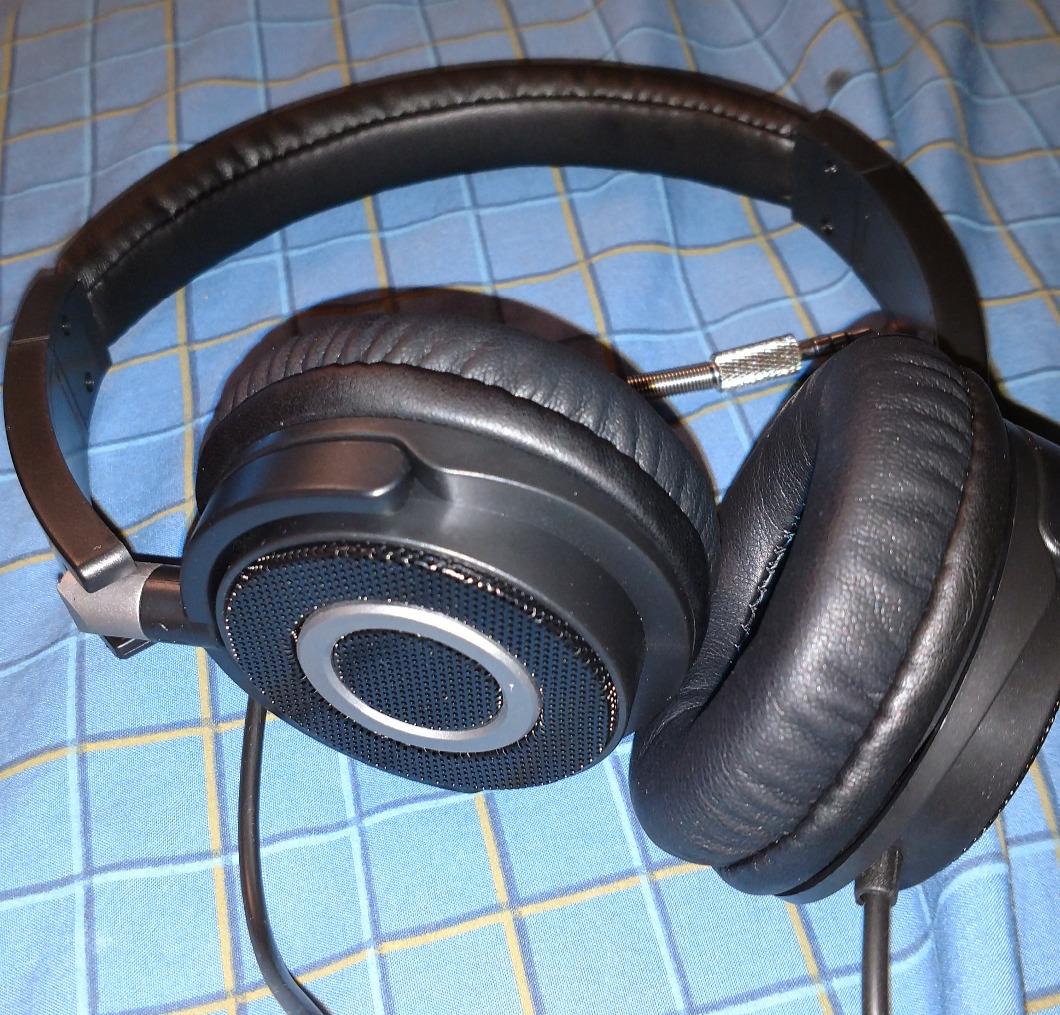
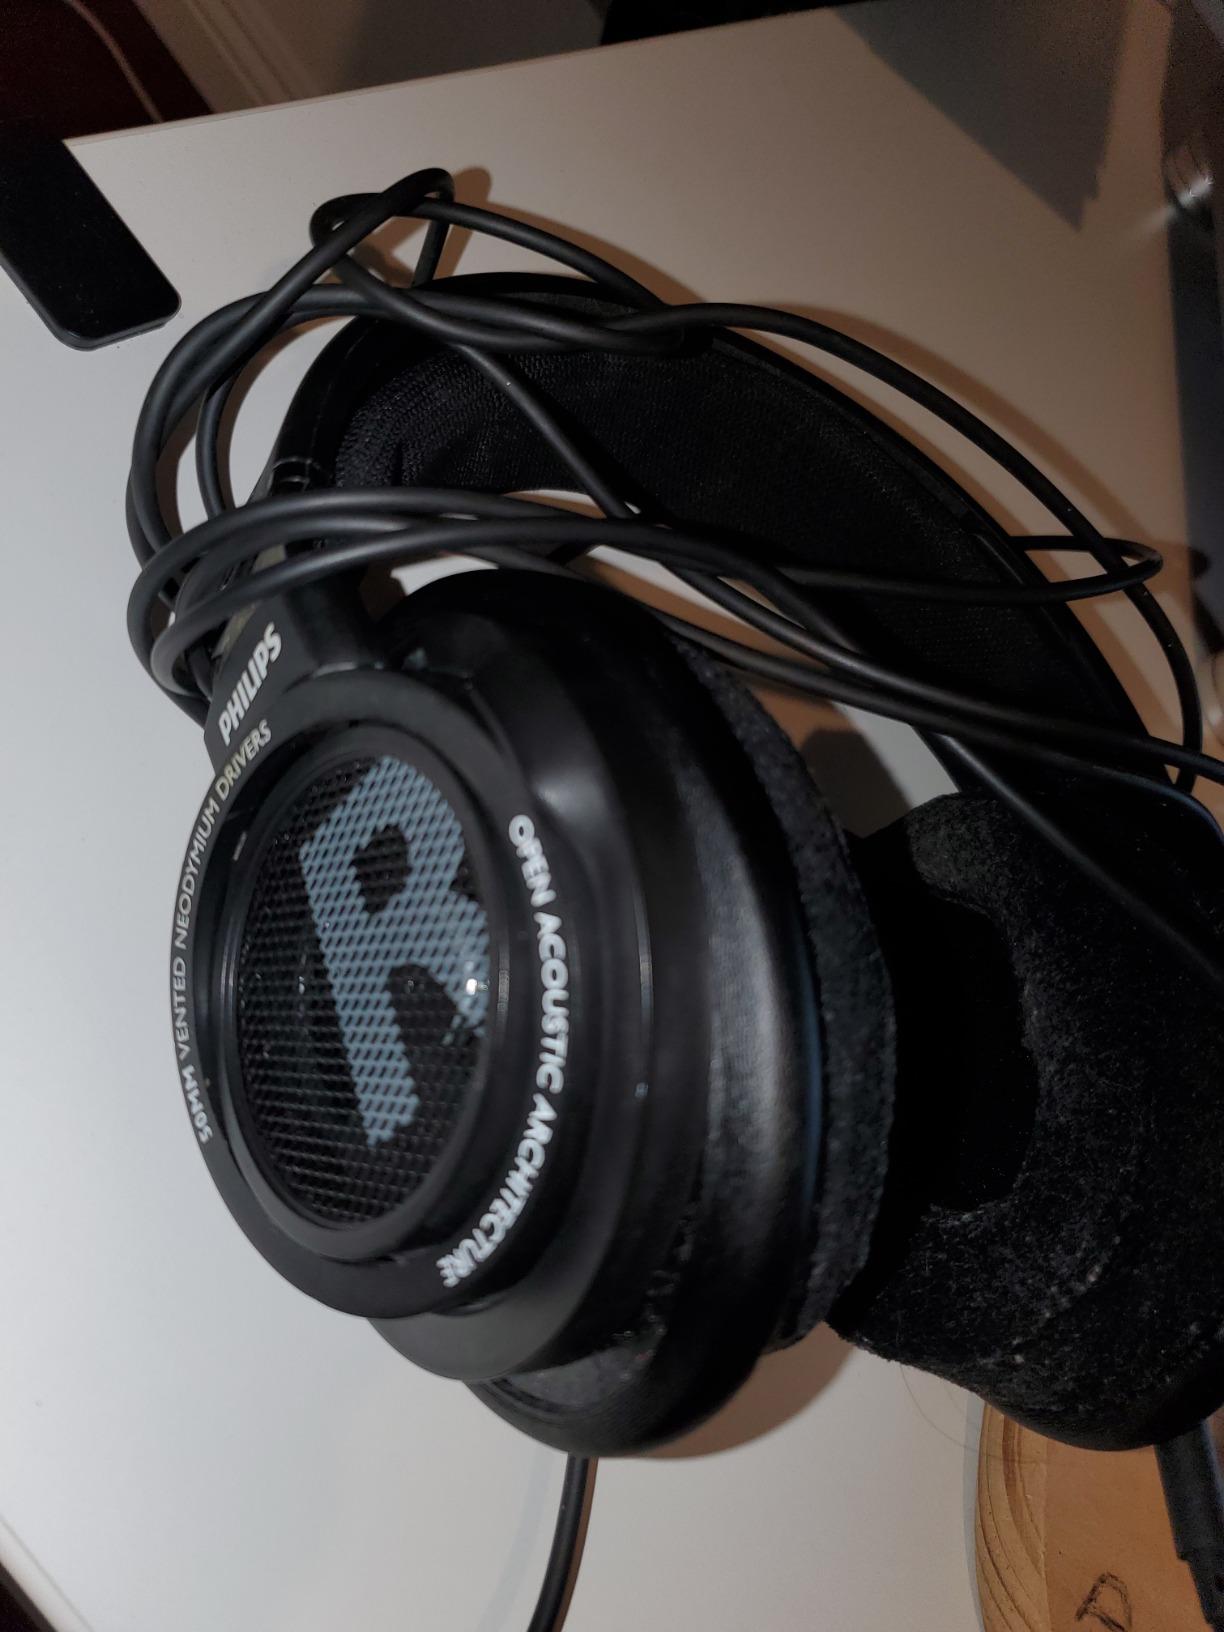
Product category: headphones
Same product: no